Rugbrød
Also known as:
ca - Catalan: Rugbrød
da - Danish: Rugbrød
es - Spanish: Rugbrød
it - Italian: Rugbrød
jv - Javanese: Rugbrød
ko - Korean: 루그브뢰드
nb - Norwegian Bokmål: Rugbrød
pt - Portuguese: Rugbrød
Category: bread (rye bread)
Cuisine: Danish
Associated cuisines: Danish
Area: Denmark
Countries: Denmark
Region: Northern Europe

The dish is made with rye flour as the basic ingredient, which produces a plain or "old-fashioned" bread with a uniform, somewhat heavy structure.

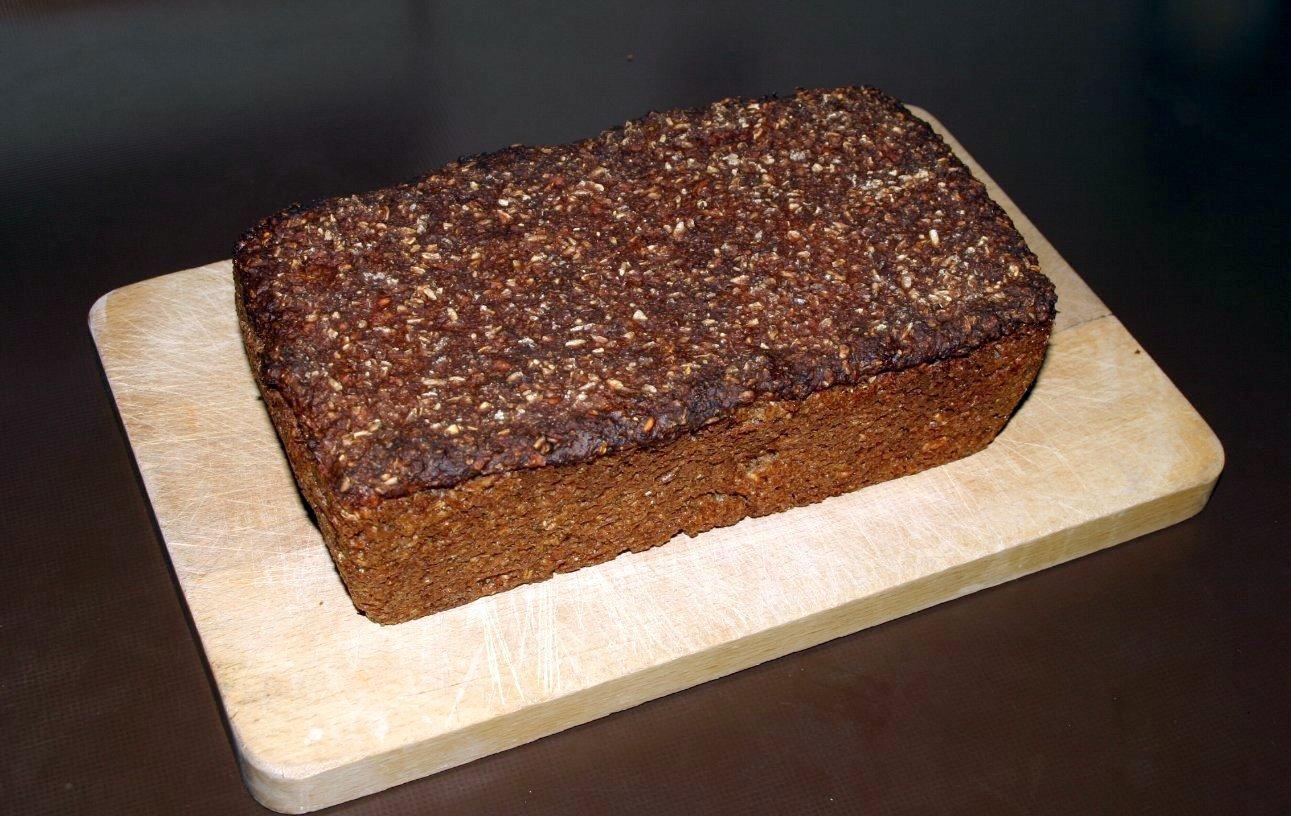